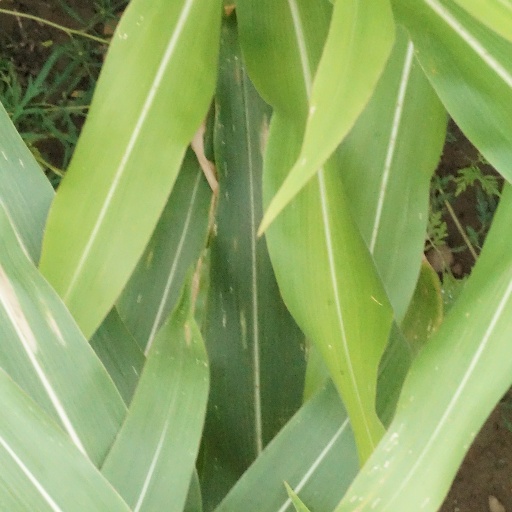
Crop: maize; corn